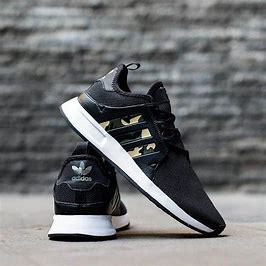
Brand: Adidas
Model: _plr